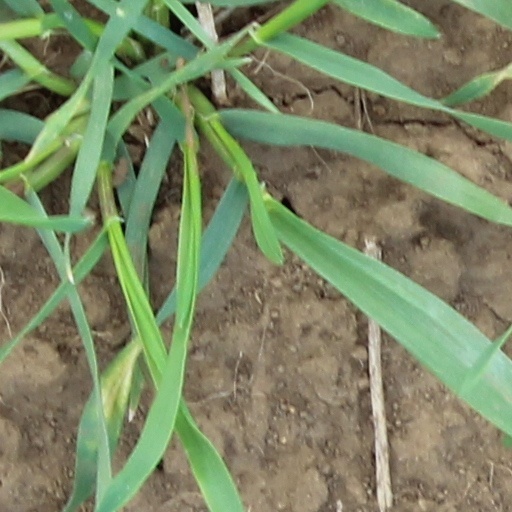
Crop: wheat